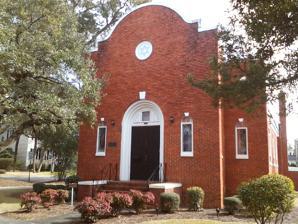
Building: Temple Beth Elohim (Georgetown, South Carolina)
Country: United States of America
Year built: 1949
Reform synagogue in South Carolina, United States For similarly named synagogues, see Beth Elohim . Temple Beth Elohim Temple Beth Elohim synagogue in 2014 Religion Affiliation Reform Judaism Ecclesiastical or organizational status Synagogue Leadership Lay led Status Active Location Location 230 Screven Street, Georgetown , South Carolina Country United States Location in South Carolina Geographic coordinates 33°22′03″N 79°16′49″W / 33.367613°N 79.2801517°W / 33.367613; -79.2801517 Architecture Type Synagogue Style Romanesque Revival Date established 1904 (as a congregation) Completed 1904 1949 Materials Red brick Website templebethelohim .net Temple Beth Elohim is a Reform Jewish synagogue located at 230 Screven Street in Georgetown , South Carolina , in the United States. Early history In the early 1760s, Abraham Cohen (1739–1800) and his younger brother Solomon Cohen Sr. (1757–1835), were the first Portuguese Jews ( Sephardim ) to arrive and settle in Georgetown (Parish) District, South Carolina.  Moses Cohen (1709–1762) their father, emigrated to colonial America with a small group of impoverished Portuguese Jews, with eldest son Abraham age ten, circa 1750 from London, England into Charleston . Moses Cohen was the first religious leader of the small congregation of Jews, known as Kahal Kadosh Beth Elohim in Charlestown. They used old established Portuguese Rituals used in Bevis Marks, the place of worship for Sephardim in London. Abraham Cohen and a small number of (Sephardim) Portuguese Jews "worshipped in each other's homes and also at the Winyah Indigo Society" in Prince George's Parish (Georgetown District). Cohen, the eldest child of Moses Cohen, was a Vendu-master , and he "lived on Prince Street … with Free Peggy (Margaret) McWharter (b. abt. 1745, d. 1806) a Free Person of Color ," owned a Blacksmith shop and also served as first United States Postmaster . Abraham Cohen, along with his sister, Esther Cohen Myers, and her husband Mordecai Myers, are buried in Beth Elohim Cemetery, which Cohen "helped to establish in 1772, twenty-eight years before he was laid to rest there". However, the grave marker for younger brother, Solomon Cohen Sr., can be found in Chatham County, Georgia at Laurel Grove Cemetery . Solomon Cohen Jr. (1802–1875), his son, was the first Portuguese Jew born in Georgetown. He became a lawyer and later moved his widowed mother, Bella Moses Cohen, and wife, Miriam Gratz Moses, to Savannah, Georgia , c. 1840 , around the time of the so-called "Organ Controversy," involving the installation of a musical organ and music in Kahal Kodosh Beth Elohim, then an Orthodox synagogue in Charleston. Mordecai Myers , the husband of Esther Cohen Myers, and brother-in-law of Abraham Cohen, arrived in Georgetown (Parish) District about the same time. Abraham Cohen, Solomon Cohen Sr., and Mordecai Myers became prominent plantation owners in the colonial economy of Indigo, and growing rice, including auctioning and ownership of enslaved Kissi ( Geechee ) people from West Africa. For years they worshipped at home or the Winyah Indigo Society building. History The constitution of Congregation Beth Elohim was signed on October 30, 1904, and the synagogue building opened in 1906. Temple Beth Elohim was not organized as a place of worship until 1904, more than one hundred years after Abraham Cohen was buried in Beth Elohim cemetery in Georgetown, alongside his sister, Esther, and her husband, Mordecai Myers. The Temple Beth Elohim building and place of worship is located several blocks away from the historic Beth Elohim cemetery founded in 1772 by Abraham Cohen and others. The cemetery is directly across from the old Bethel African Methodist Episcopal Church, built after Emancipation. References